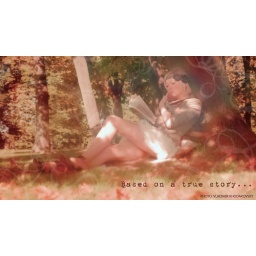
girl sitting under the tree